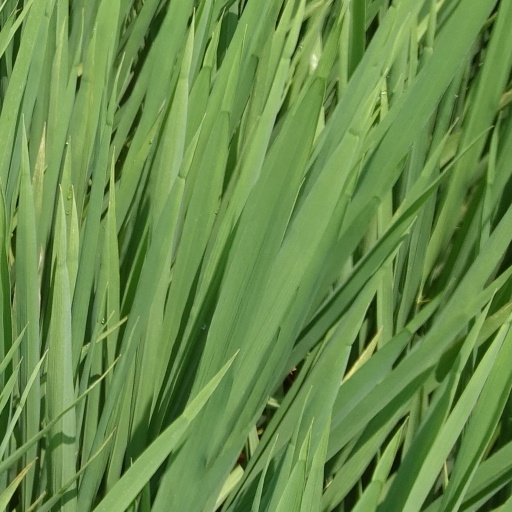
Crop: rice